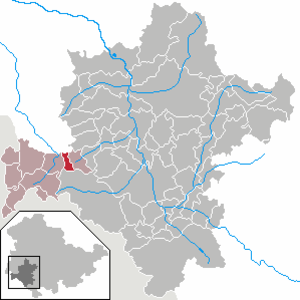
Aschenhausen est une municipalité allemande du land de Thuringe, dans l'arrondissement de Schmalkalden-Meiningen, au centre de l'Allemagne. En 2015, sa population est de 147 habitants.